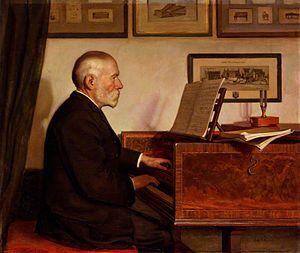
Edith Hipkins est une portraitiste britannique qui exposait régulièrement à l'Académie royale entre 1883 et 1911.
Alfred James Hipkins est un musicologue anglais.